Magda Logomer

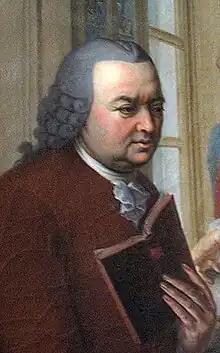
Doctor Gerard van Swieten, the personal doctor of Maria Theresa who examined Magda Logomer at her request.

Magda Logomer was sent to a medical clinic, and Gerard van Swieten, the personal physician of Maria Theresa of Austria, examined her. He reported to the queen about the torture she had suffered and later published. On June 9, 1758, Maria Theresa was informed of the case and ordered Count Franjo Nadaždi, then ban of the kingdom, to send Magda to her so that she could meet her in person. Magda was examined by De Haen, a professor of medicine, and Gerard Van Swieten, who was also the court expert on witchcraft in addition to being the personal physician of the empress. The examination revealed many details of which the empress was not informed, as well as the torture inflicted, which left Magda with numerous injuries. The two experts reported their examination to Maria Theresa, and stated that the magistrate of the Križevci court was superstitious. George Van Swieten believed in witchcraft, but doubted that witches could fly with brooms and cause bad weather, and had been dedicated to convince Maria Theresa of the necessity to abolish witch trials leading to executions.